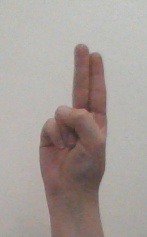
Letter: taa